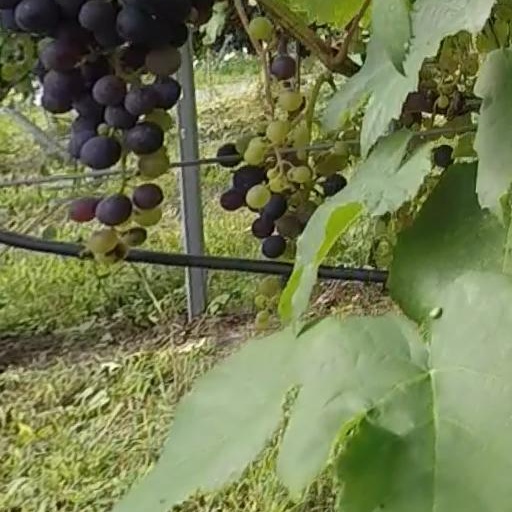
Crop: grape